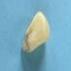
Maize quality: Good